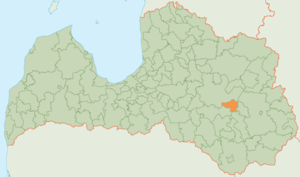
Varakļāni est un novads de Lettonie, situé dans la région de Latgale. En 2009, sa population est de 3 941 habitants.